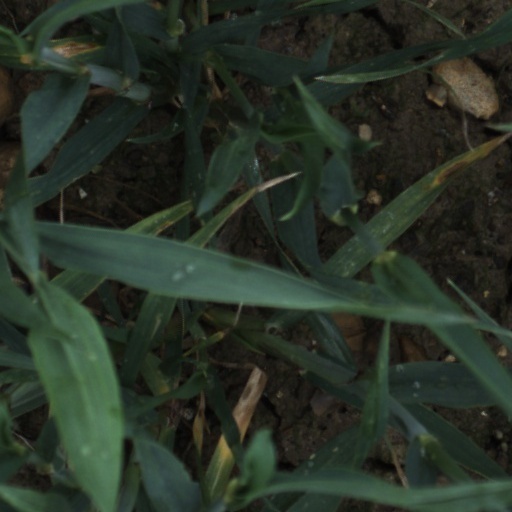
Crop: wheat